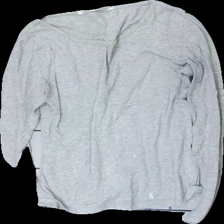
View: front
Type: Top
Category: Ladies
Brand: Not in the list
Brand text on label: LK & JNS DEW
Colors: Grey
Material: unable to scan, no tag
Cut: Regular, C-collar
Size: S
Season: All
Stains: Minor
Price range: <50
Recommended usage: Export
Comment: washed out